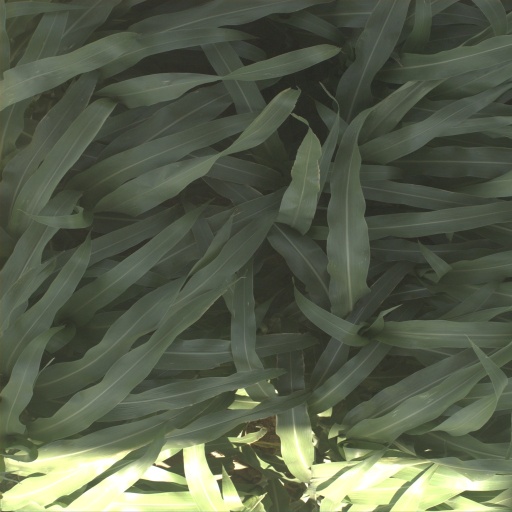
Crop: sorghum